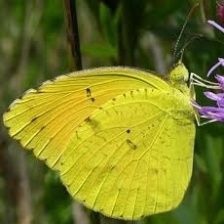
Species: SLEEPY ORANGE
Butterfly family (ImageNet category): sulphur_butterfly